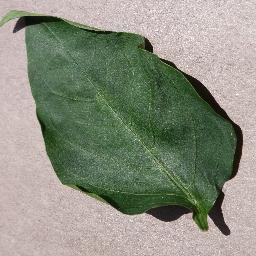
Label: Pepper,_bell___healthy